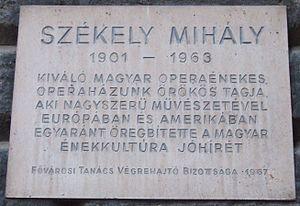
Mihály Székely, né à Jászberény le 8 mai 1901, mort à Budapest le 22 mars 1963, était un chanteur d'opéra hongrois, célèbre pour ses rôles mozartiens.